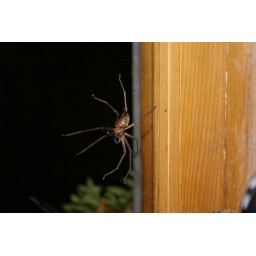
in the house, while i was eating dinner... my eyes were not on my plate the entire night...ugh...